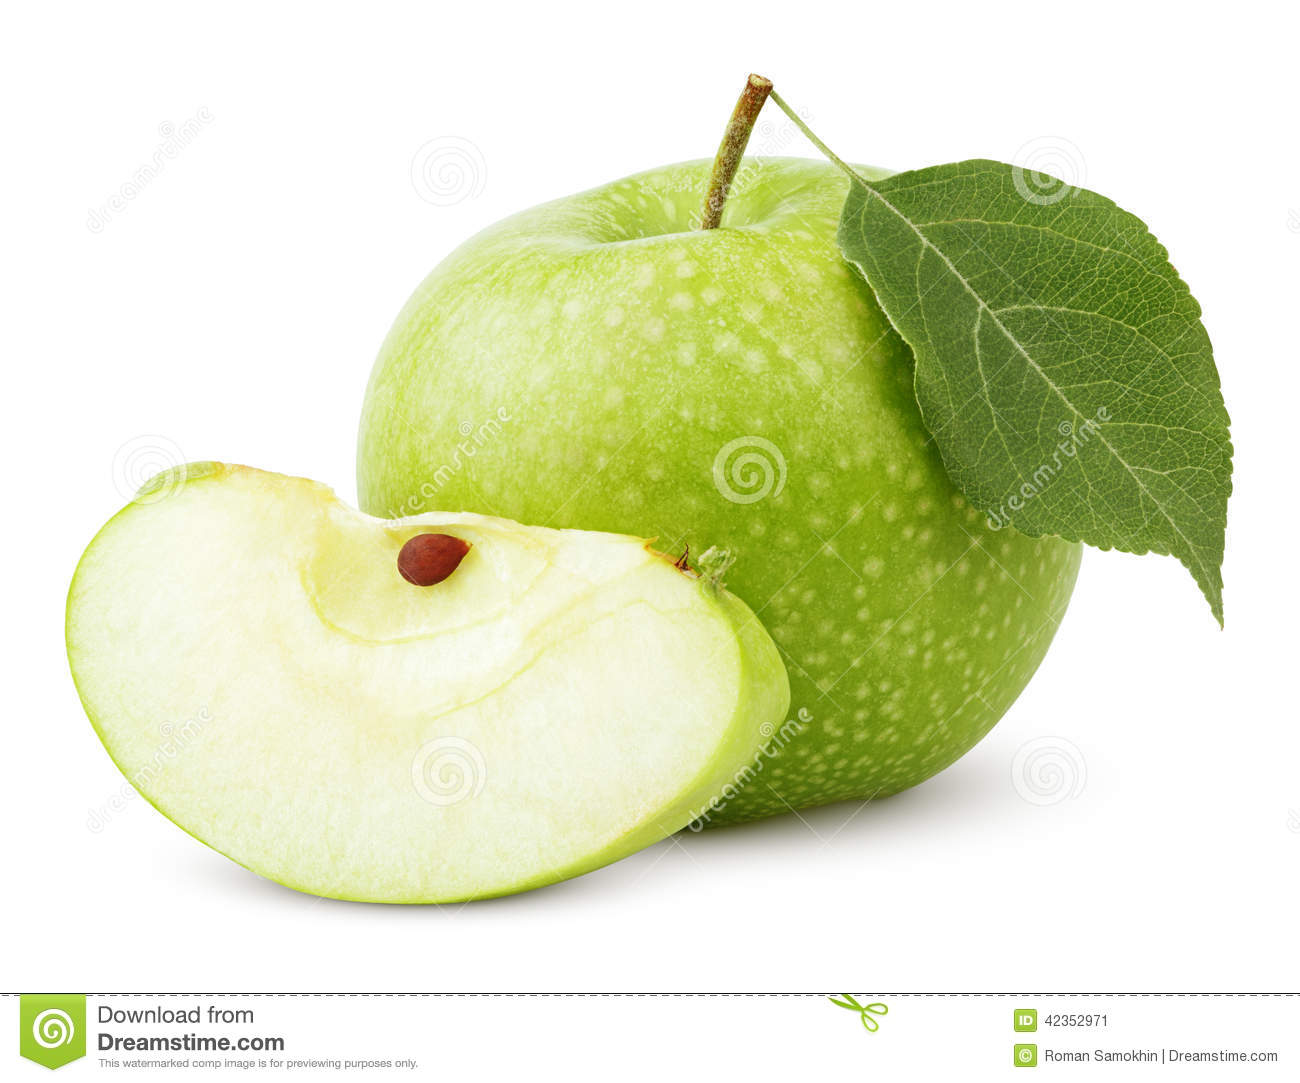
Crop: apple
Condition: healthy